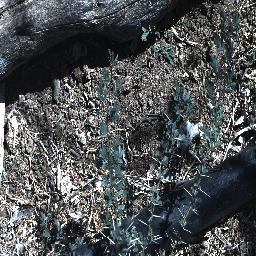
Label: prickly_acacia